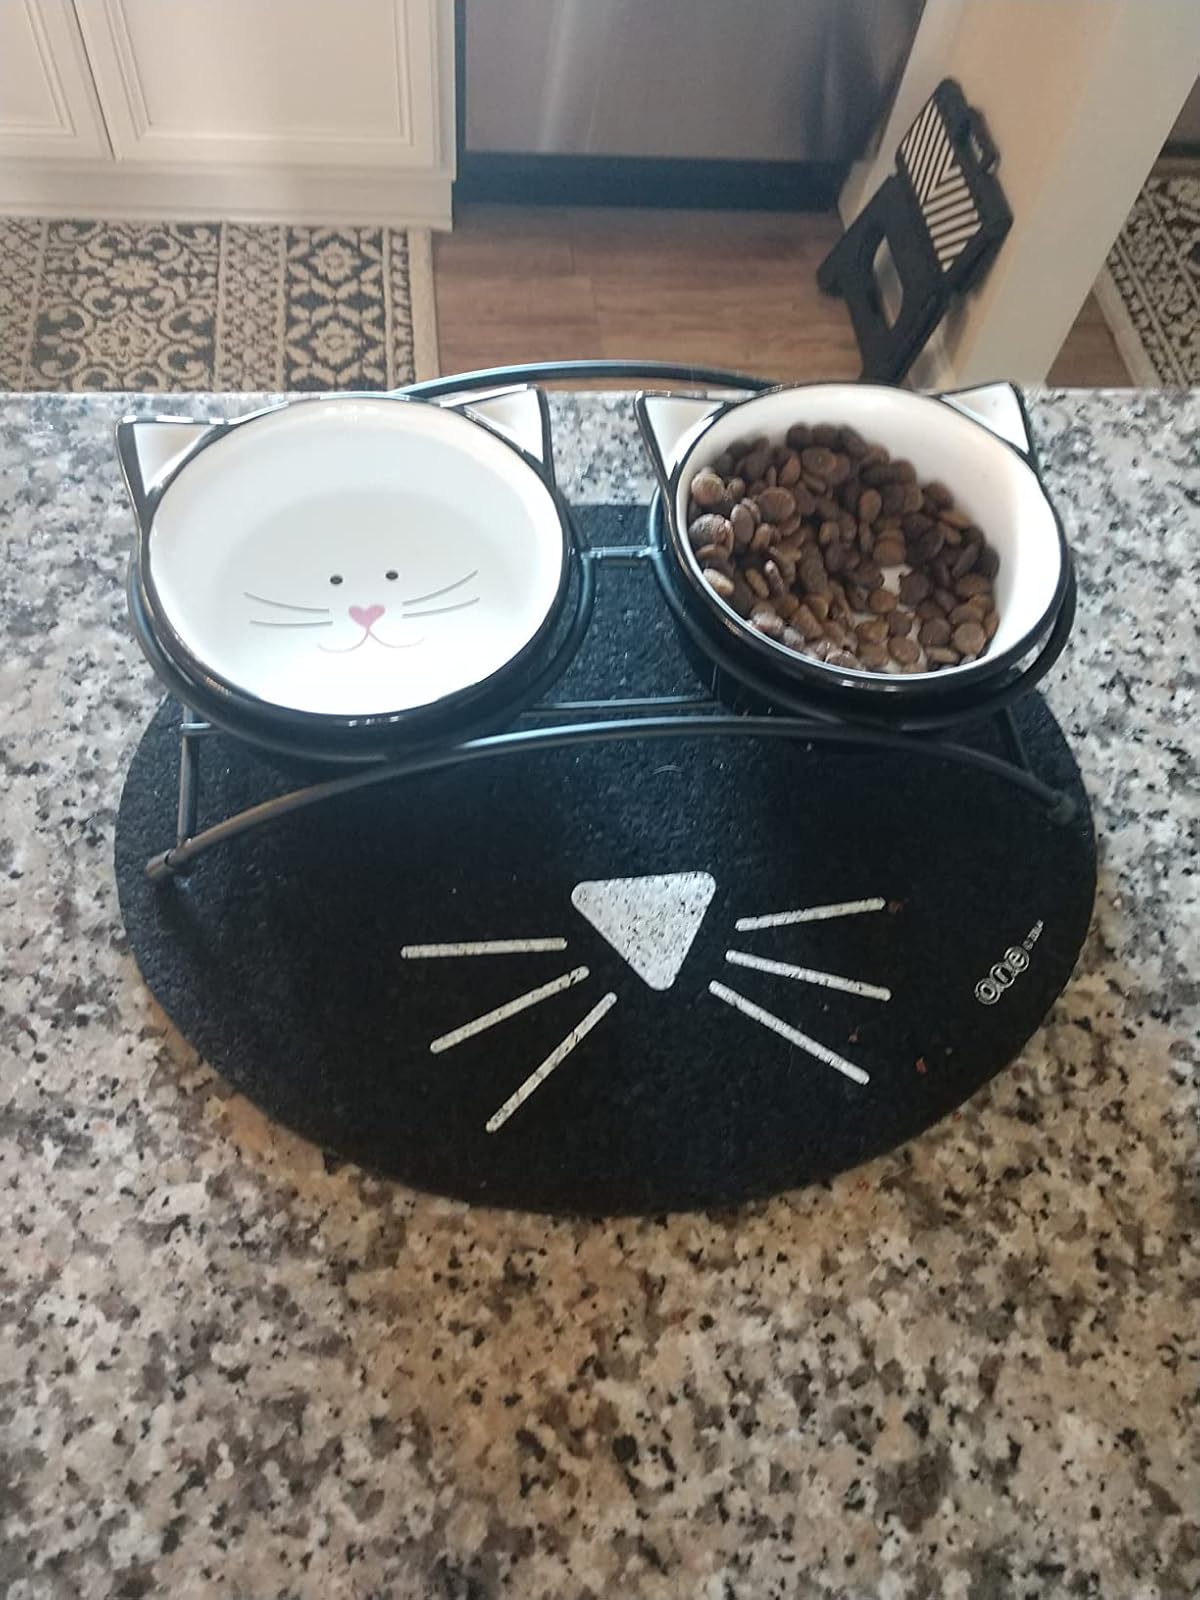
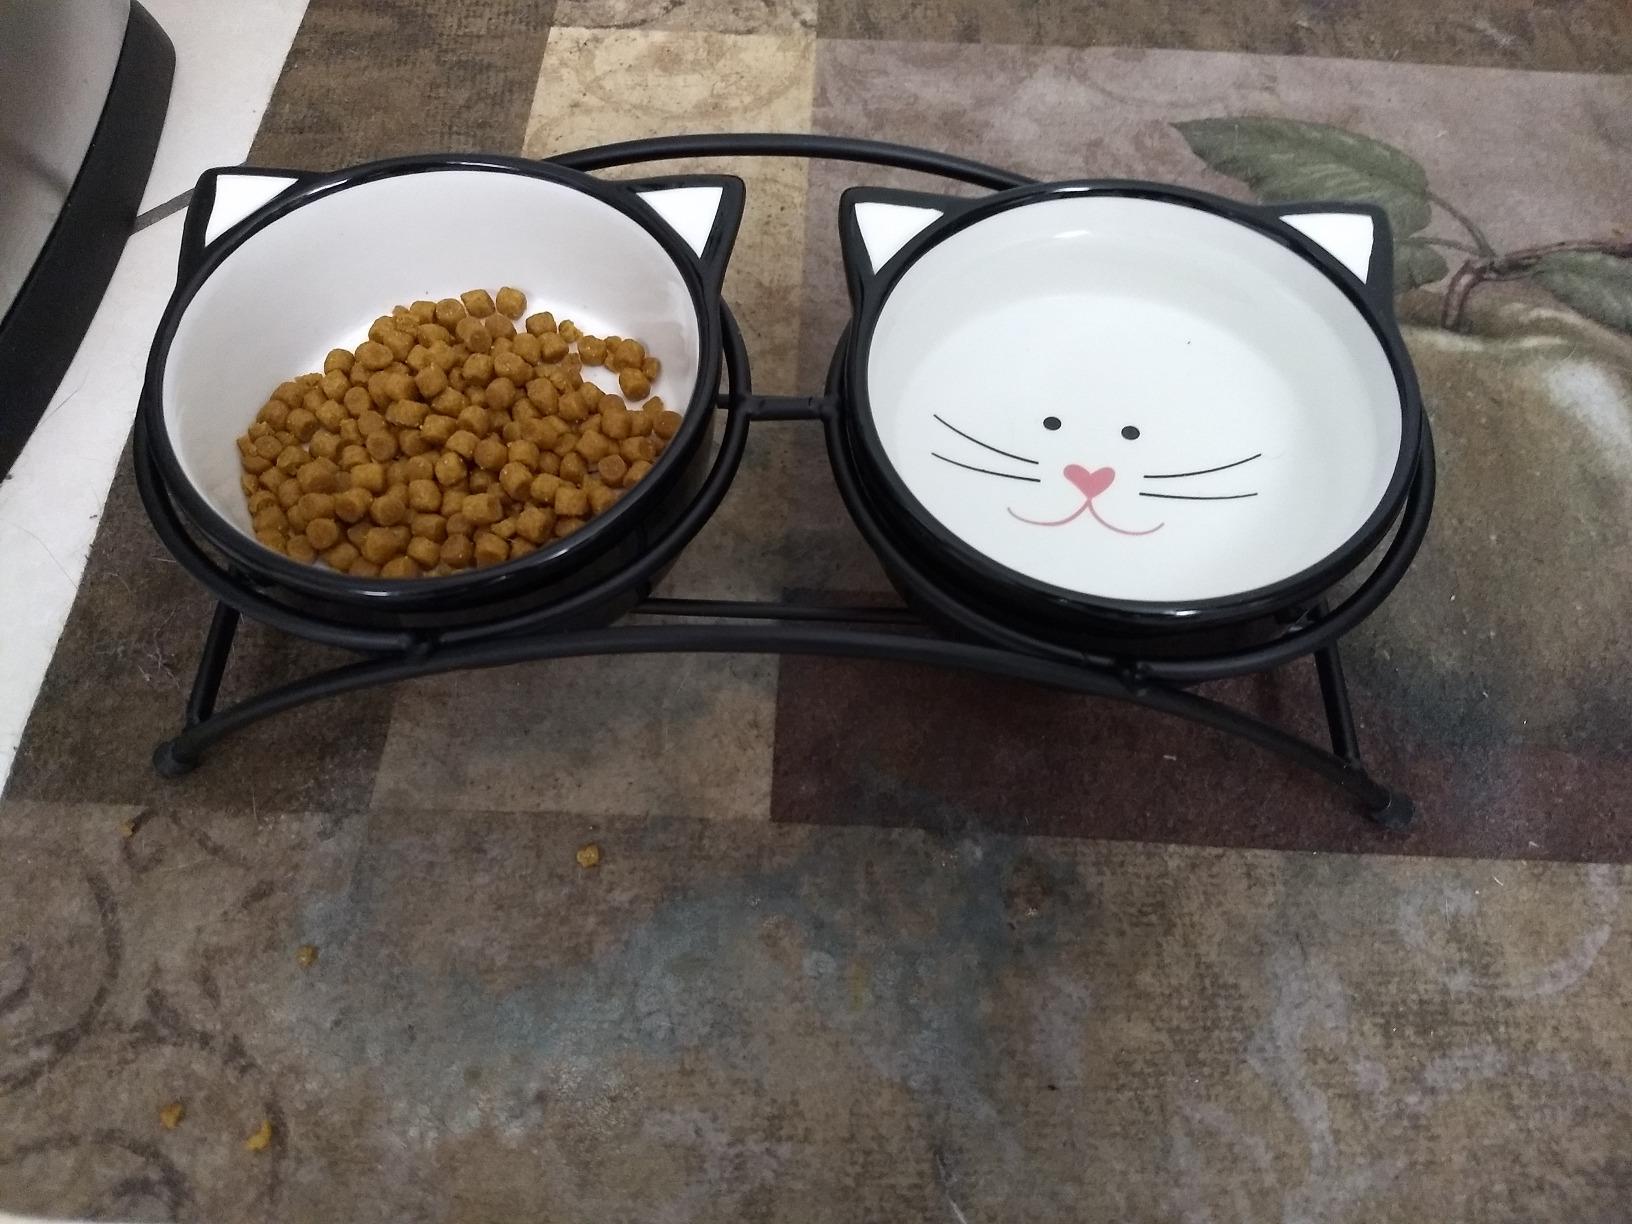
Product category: items_bowl
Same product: yes